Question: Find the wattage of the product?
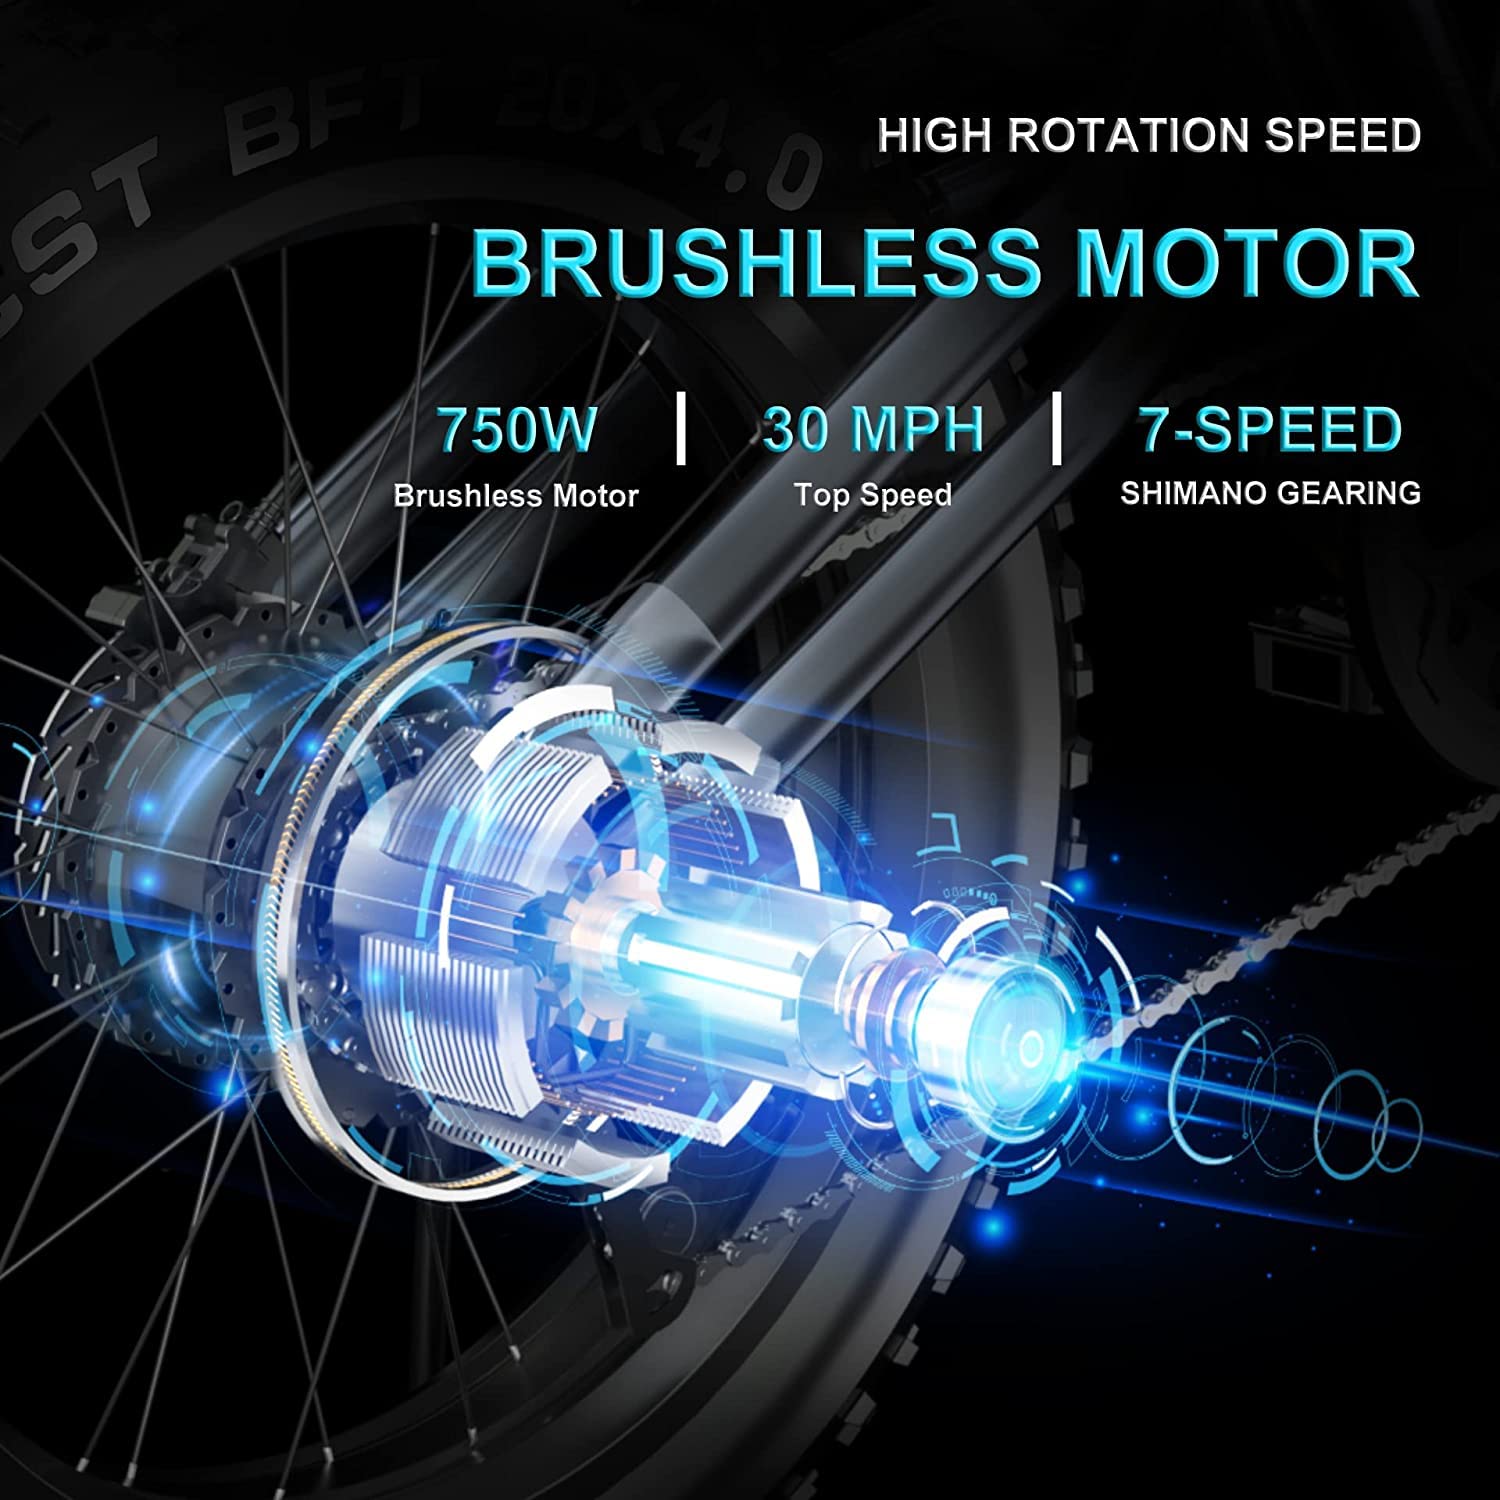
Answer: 750.0 watt